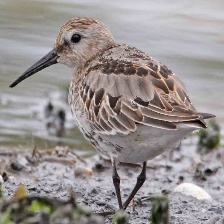
Species: DUNLIN
Scientific name: CALIDRIS ALPINA
ImageNet parent category: red-backed_sandpiper